University Challenge

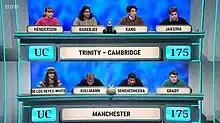
From a 2023 episode of "University Challenge"

Teams consist of four members and most represent a single university. The exceptions to this are colleges of the University of Oxford, the University of Cambridge, the University of London and formerly the University of Wales which enter independent teams. While a number of other British universities have constituent colleges, only those where some teaching is undertaken at the college level may enter independent teams. The competing teams each year are selected by the show's producers, based both on scores from a general trivia quiz and the producers' judging of the suitability of the teams for television. Oxford and Cambridge ("Oxbridge") colleges are prevalent in the competition: for instance, of the Christmas series between 2011 and 2022, Oxbridge colleges represented one-quarter of teams and three-quarters of winners.